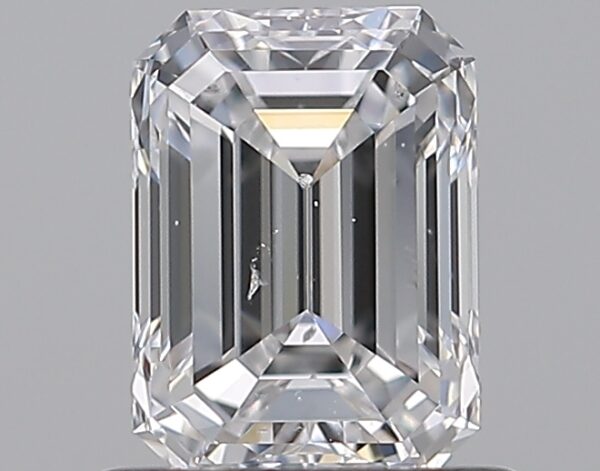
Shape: emerald
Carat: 0.8
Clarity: SI1
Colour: D
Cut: EX
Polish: EX
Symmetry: EX
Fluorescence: F
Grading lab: GIA
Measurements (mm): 6.16 x 4.49 x 3.09